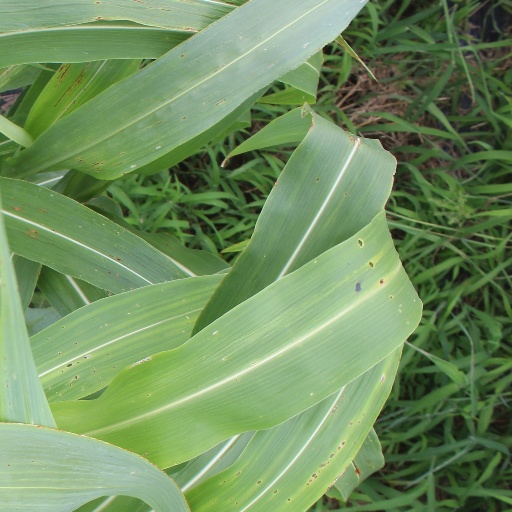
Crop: sorghum